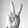
ASL letter: V